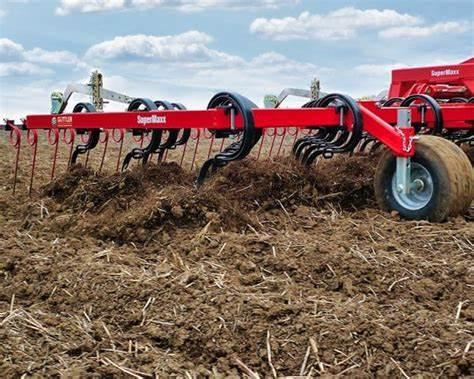
Meno ya moja ya mashine ya kilimo inayoitwa trekta, yamezama ndani ya ardhi wakati ambao inaendelea kulima na kuyaanda shamba ili kuwapatia wakulima fursa ya kupanda miche.